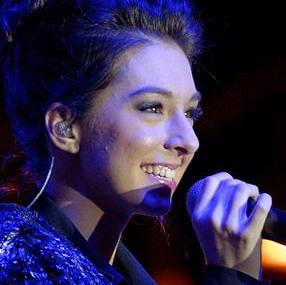
Age: 19